Moscopole

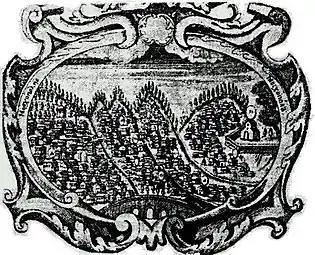
The old coat of arms of Moscopole

Sources are divided in considering Moscopole as a city in the proper sense of the term. Indeed, in 1770, a priest from Moscopole felt proud to call it a city when giving evidence before foreign authorities in Hungary ("Moscopolis urbs Albaniae"). In 1791, the geographers Philippides and Konstantas